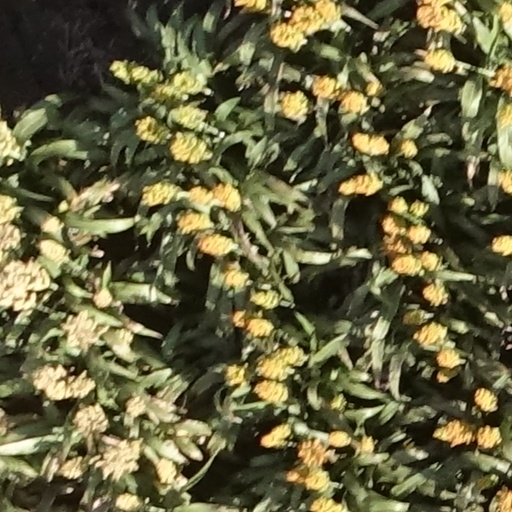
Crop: sorghum